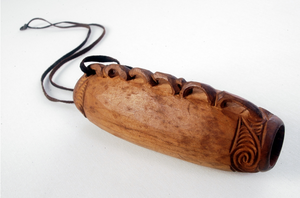
La kōauau est une flûte maorie, longue de 10 à 20 centimètres et possédant de trois à six trous pour les doigts. Elle se rapproche de la vivo.